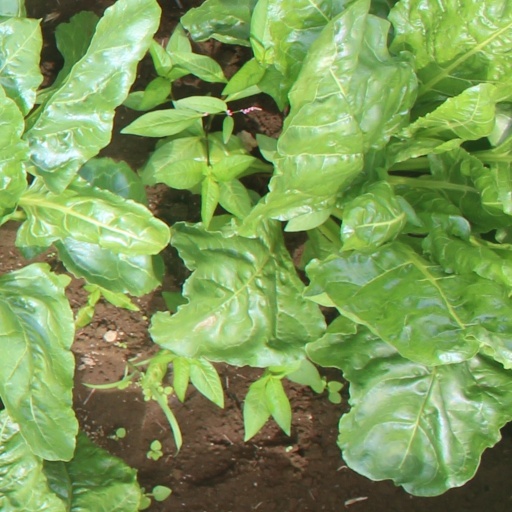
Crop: sugar beet